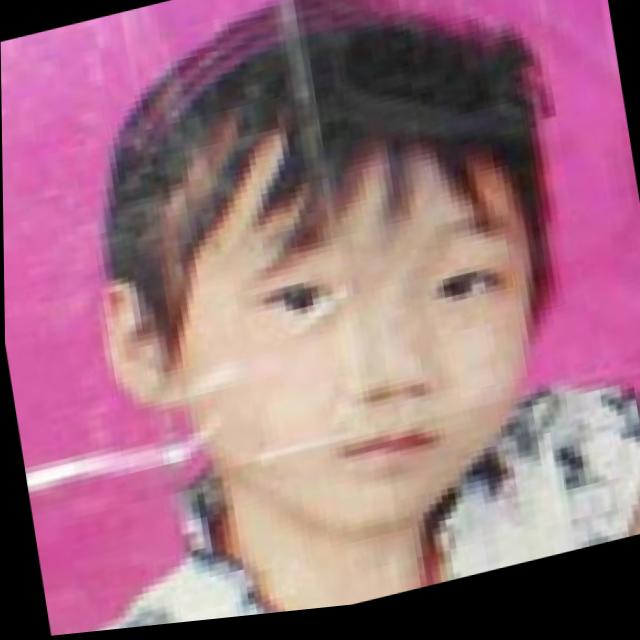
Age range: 0-12